History of the Houston Texans

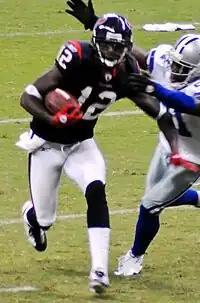
The Texans drafted Jacoby Jones in the 3rd round of the 2007 Draft. Jones played as a returner and a wide receiver in five seasons with the Texans.

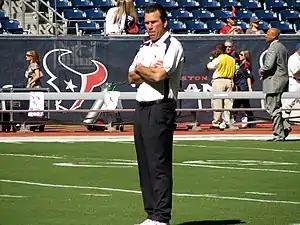
Gary Kubiak

Most of the speculation in Houston following the 2006 season involved David Carr and his future with the Texans. On March 21, reports surfaced that backup Atlanta Falcons QB Matt Schaub would be traded to the Texans. The Texans and Falcons swapped first round picks and the Texans gave Atlanta their second round pick in 2007 and 2008. Upon his introduction in Houston on March 22, Schaub was announced as the starting quarterback in 2007. Despite rumors that the Texans were attempting to trade him, the team granted the popular Carr an unconditional release so that the former #1 pick could shop for his own team. Carr had been sacked a staggering 249 times in his five years in Houston. On April 6, 2007; Carr joined the Carolina Panthers and became the starter after an injury to longtime Panthers Jake Delhomme ended his season. The Texans' first-round pick in 2007, DT Amobi Okoye, is the youngest player ever selected in the history of the NFL Draft. Okoye did not turn 20 until June 10, 2007.